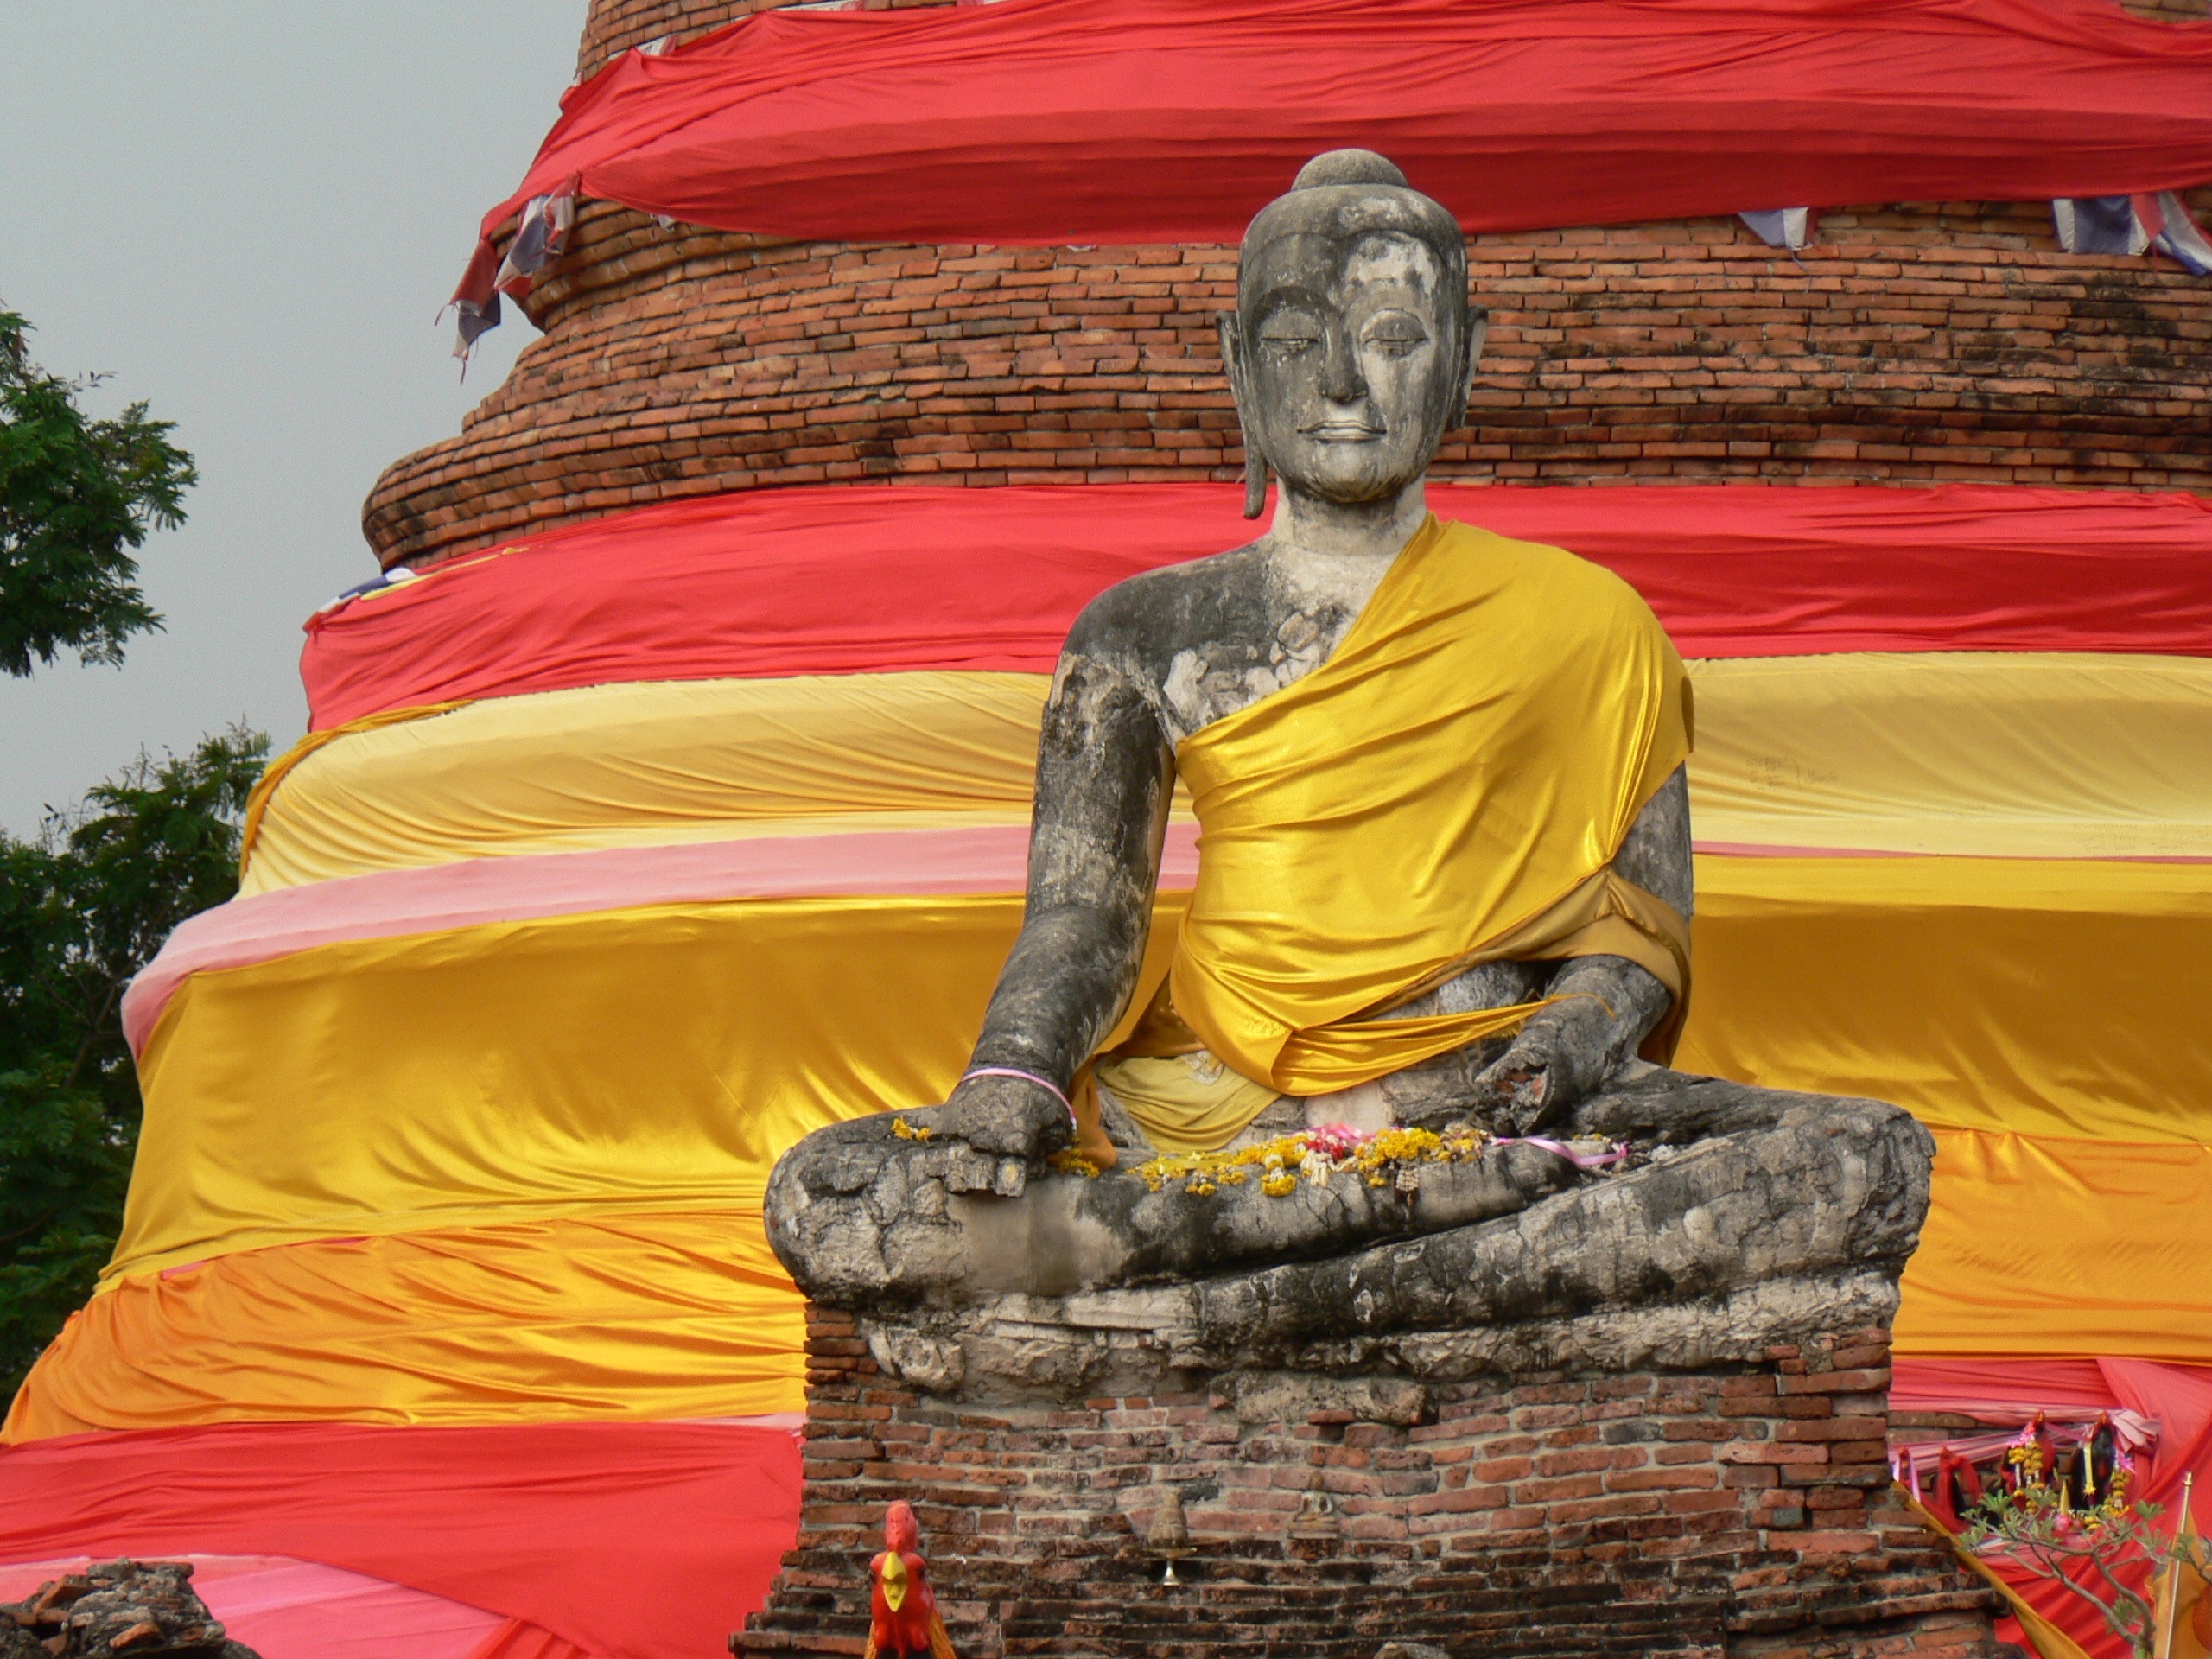
monument, statue, buddhism, smile, zen, thailand, meditation, temple, buddha, serenity, tradition, wat, spiritual symbol, hindu temple, ayuttaya